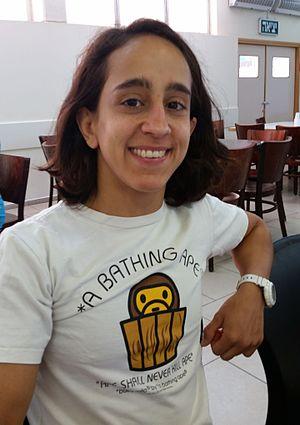
Gili Cohen, née le 19 juin 1991 à Jérusalem, est une judokate israélienne.